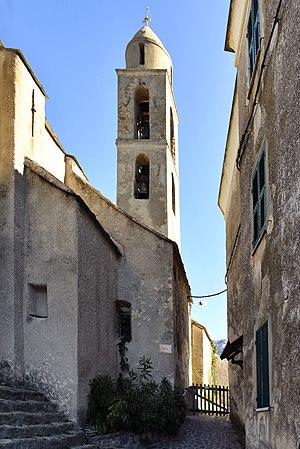
Santa-Lucia-di-Mercurio est une commune française située dans la circonscription départementale de la Haute-Corse et le territoire de la collectivité de Corse. Le village appartient à la piève de Talcini.